Poles in the United Kingdom

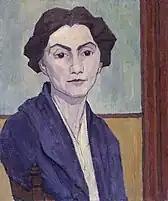
Stanisława de Karłowska by husband, Robert Bevan

In 1788, during the closing years of Stanislaus Augustus' reign, after the first Partition of Poland in 1772, the Polish called a special assembly, known to history as the Four Years Diet or "Great Sejm" whose great achievement was to be the Constitution of 3 May 1791. In that period Poland sought support from the Kingdom of Great Britain in its negotiations with Prussia in an effort to stave off further threats from Russia and from its own plotting magnates.